Question: Please indicate a possible affordance area of the toothbrush that can be used for brushing.
Please indicate a possible affordance area of the toothbrush that can be used for holding.
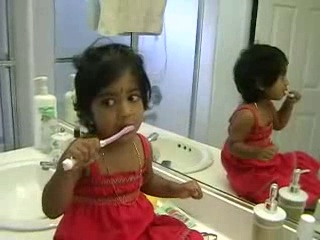
Answer: [60.547, 121.949, 136.658, 175.282]